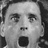
Emotion: surprise